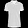
Label: T - shirt / top